Green Oak Village Place

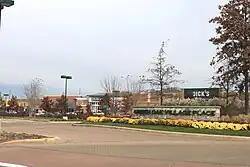

Green Oak Village Place is a power center located in Green Oak Township, serving Brighton, Michigan, United States. The mall, opened in stages between 2006 and 2008, includes six anchor stores: Barnes & Noble, Dick's Sporting Goods, DSW Shoe Warehouse, HomeGoods, JCPenney, Pier 1 Imports; Five Below; TJ Maxx and more than forty inline tenants. It is managed by REDICO.